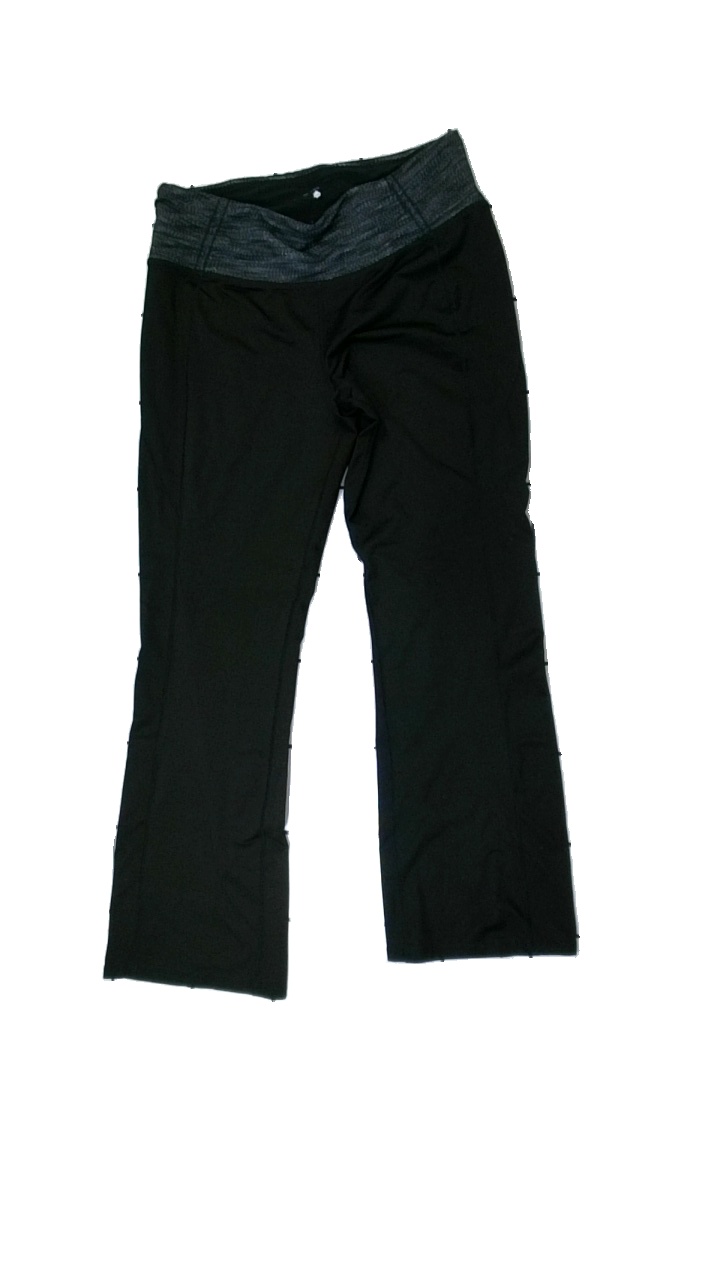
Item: Tights (Ladies)
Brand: Missing
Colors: Black
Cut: Regular, Tight
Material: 76% polyester, 24% acrylic
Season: All
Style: Sports
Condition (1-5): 3
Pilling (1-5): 5
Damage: loose waist
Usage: Reuse
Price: <50